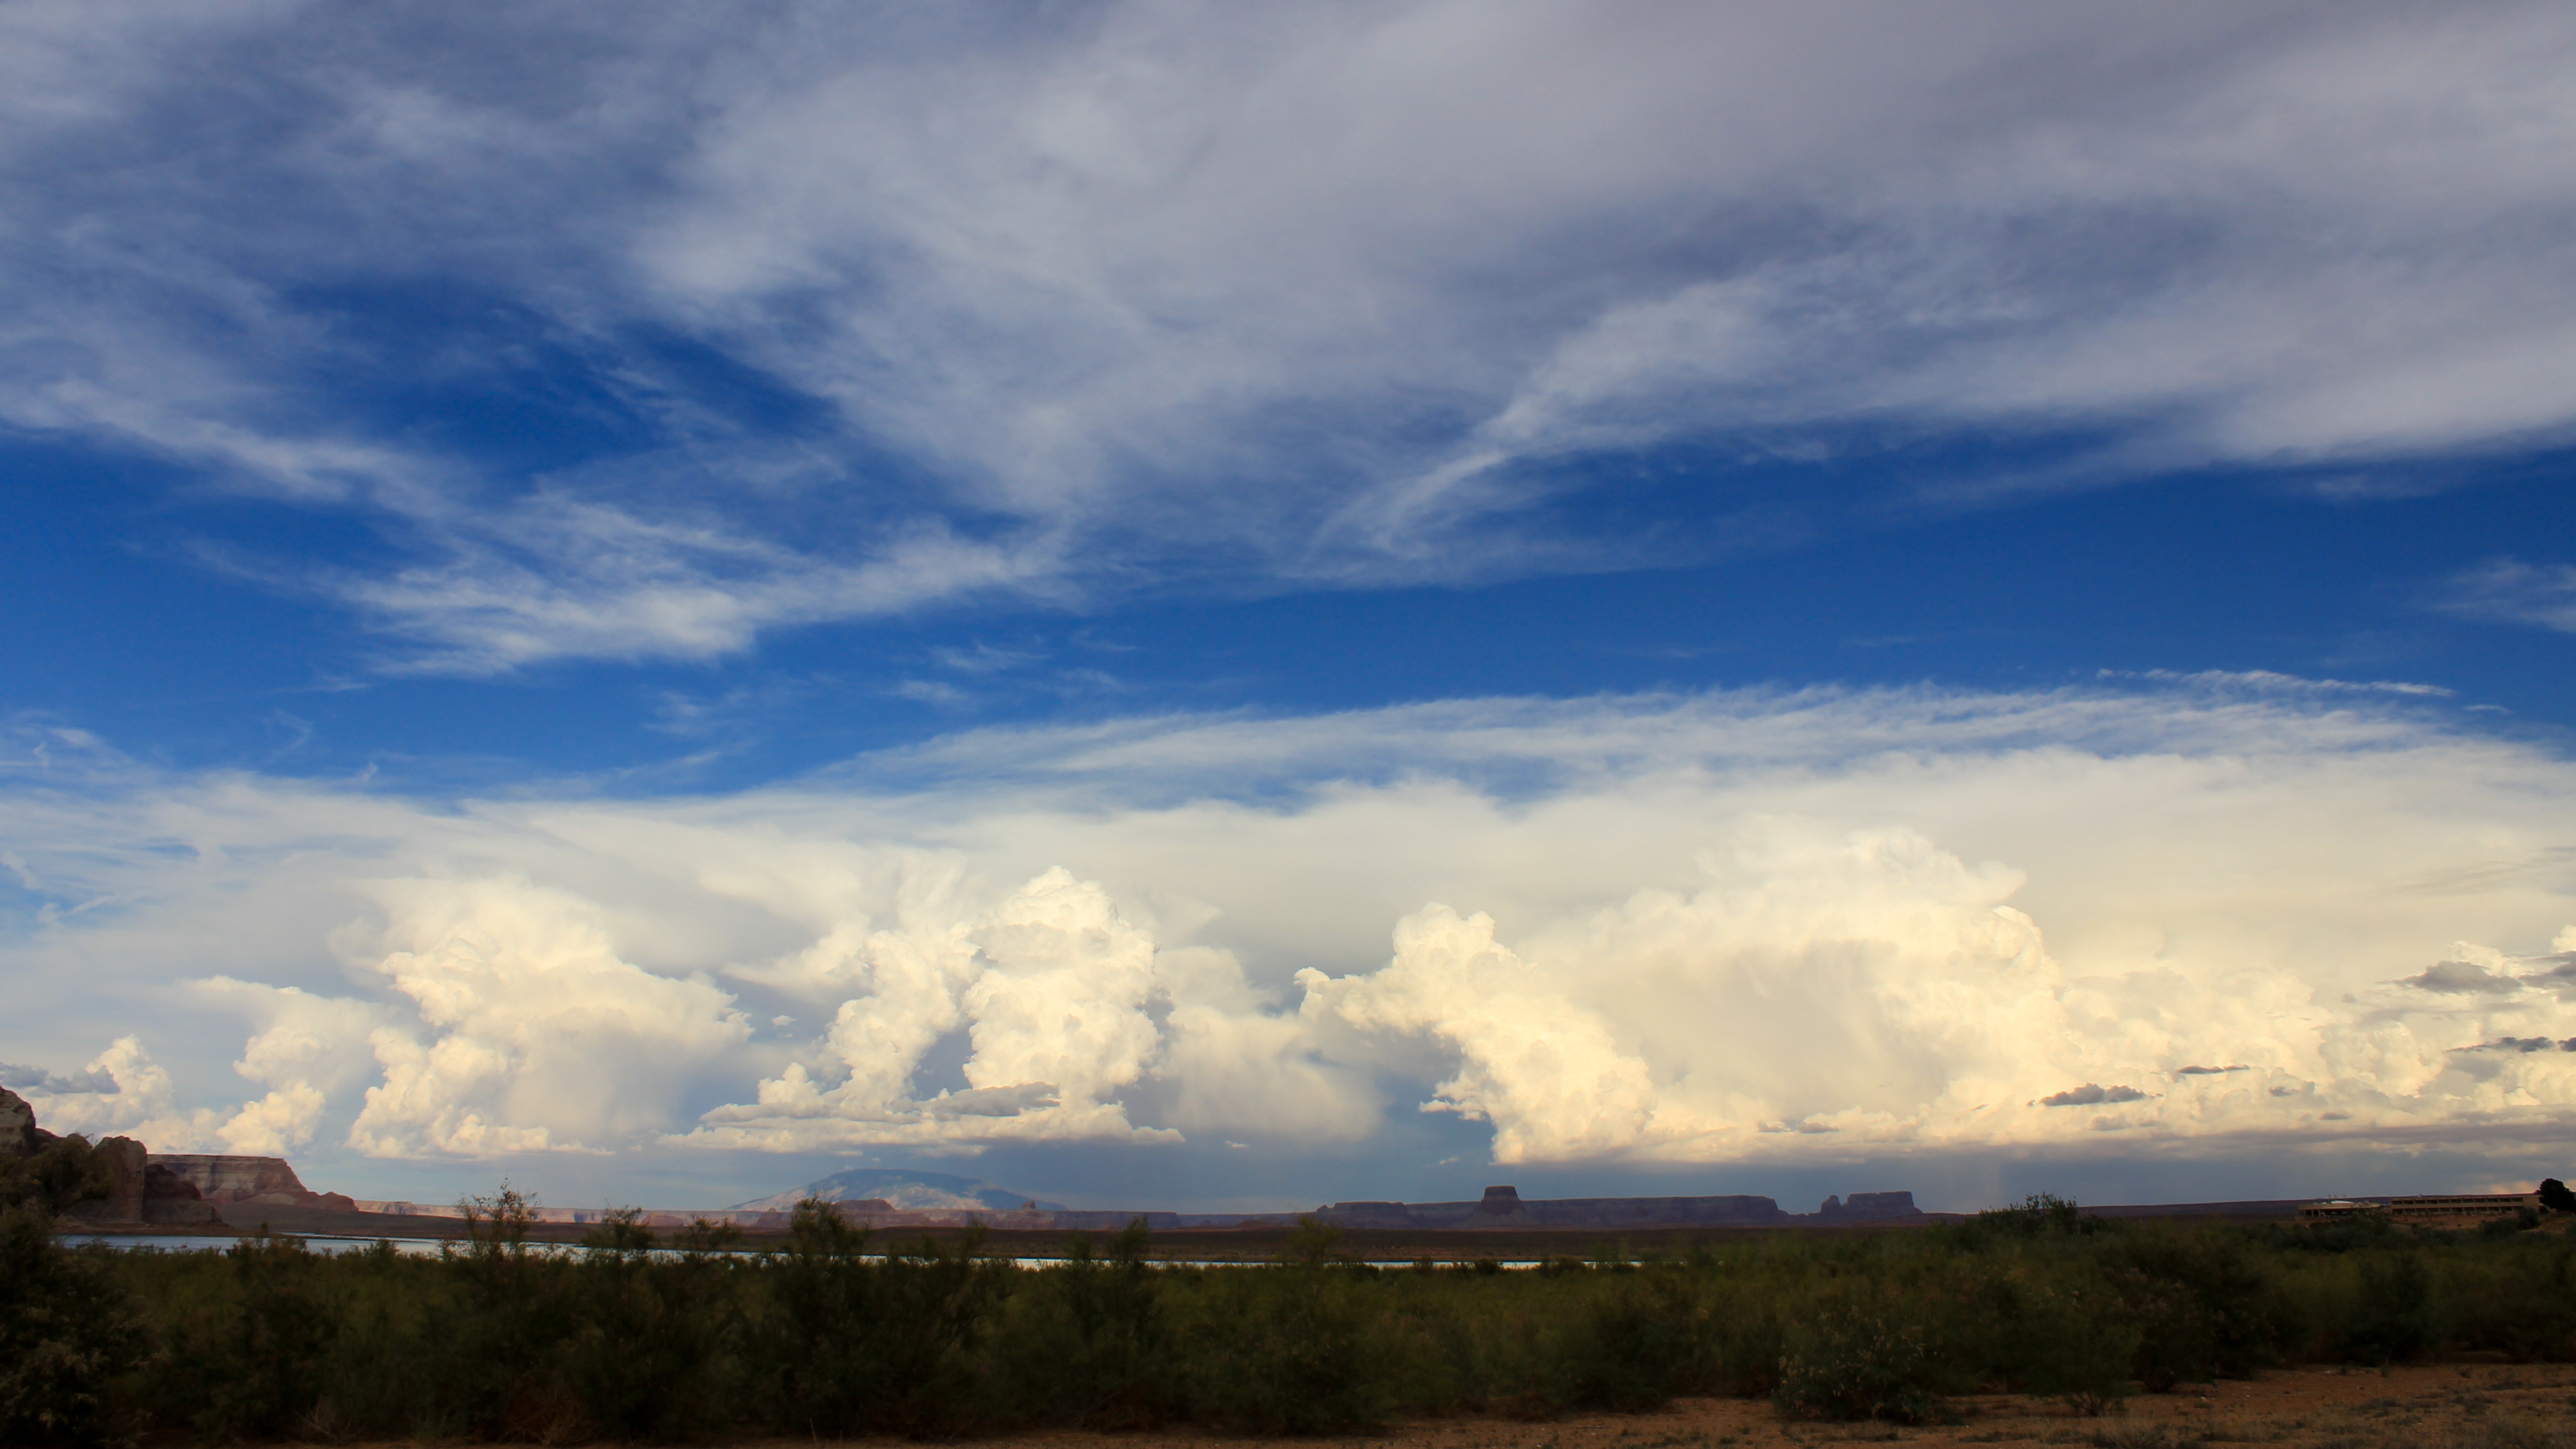
landscape, nature, horizon, cloud, sky, sunset, field, prairie, sunlight, morning, hill, dawn, atmosphere, dusk, evening, weather, cumulus, plain, rural area, meteorological phenomenon, atmospheric phenomenon, atmosphere of earth